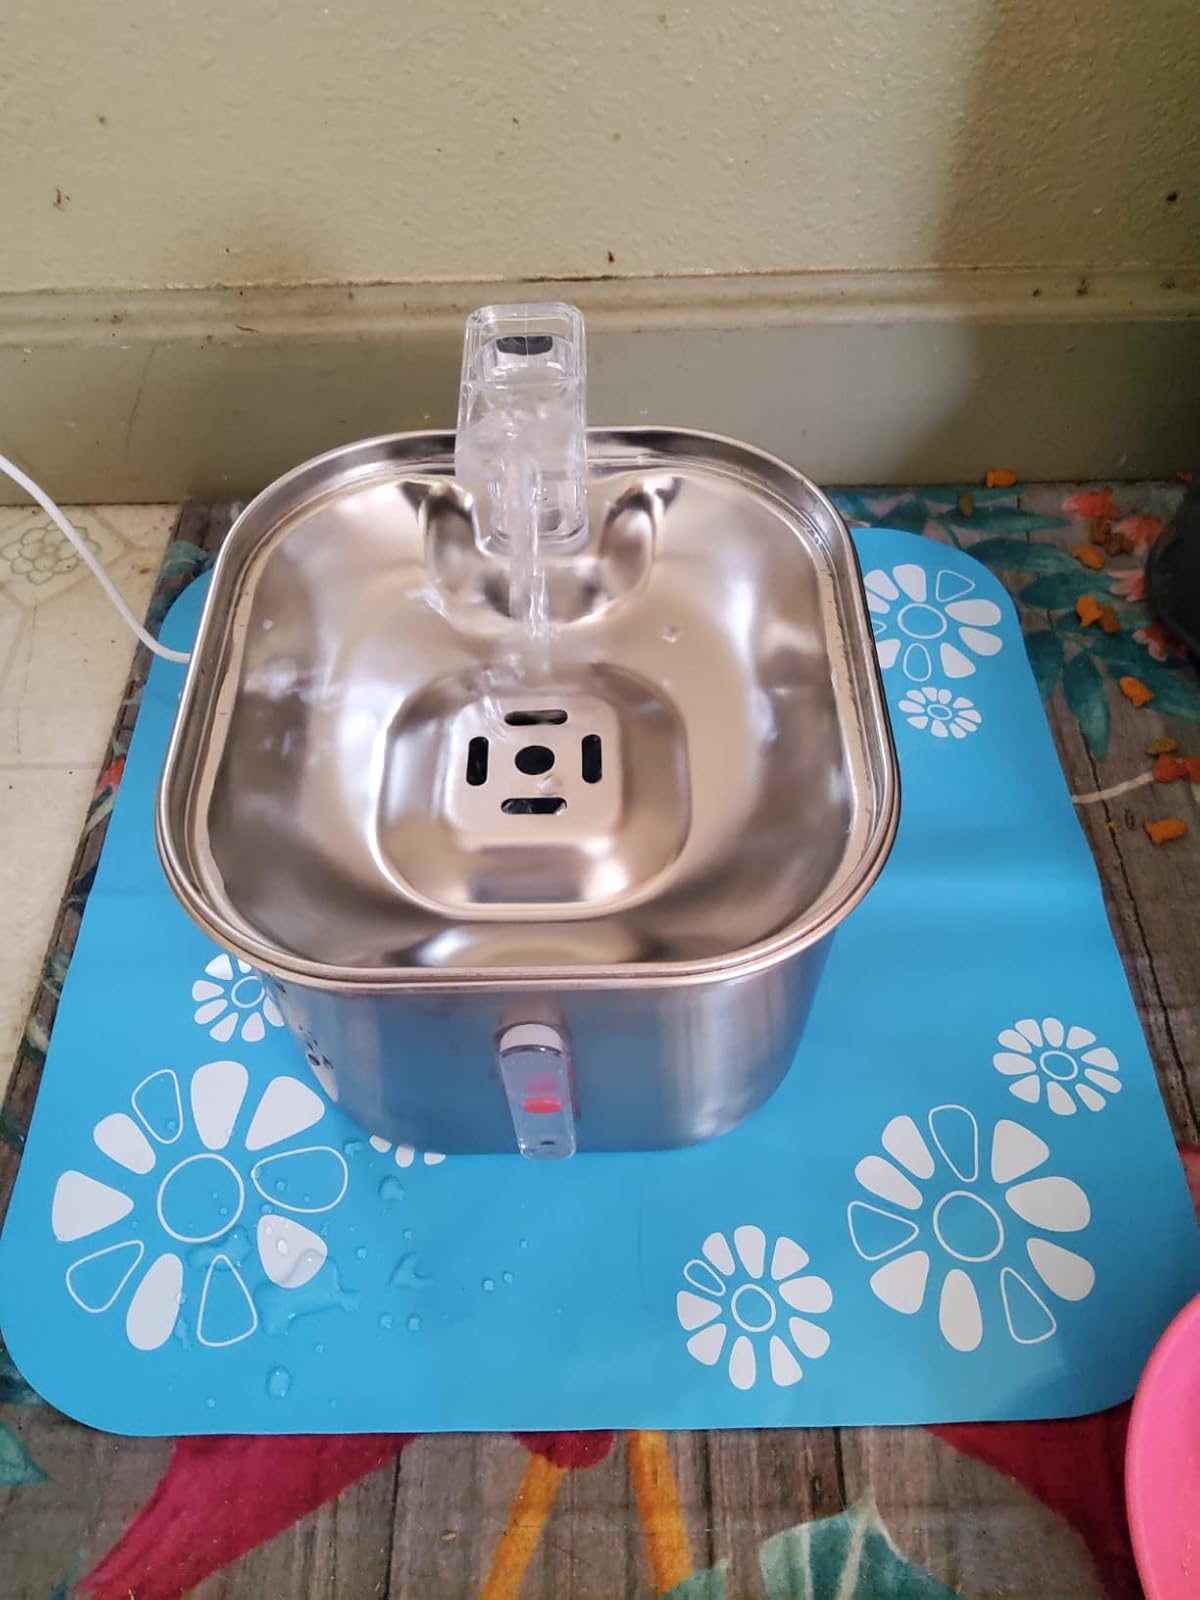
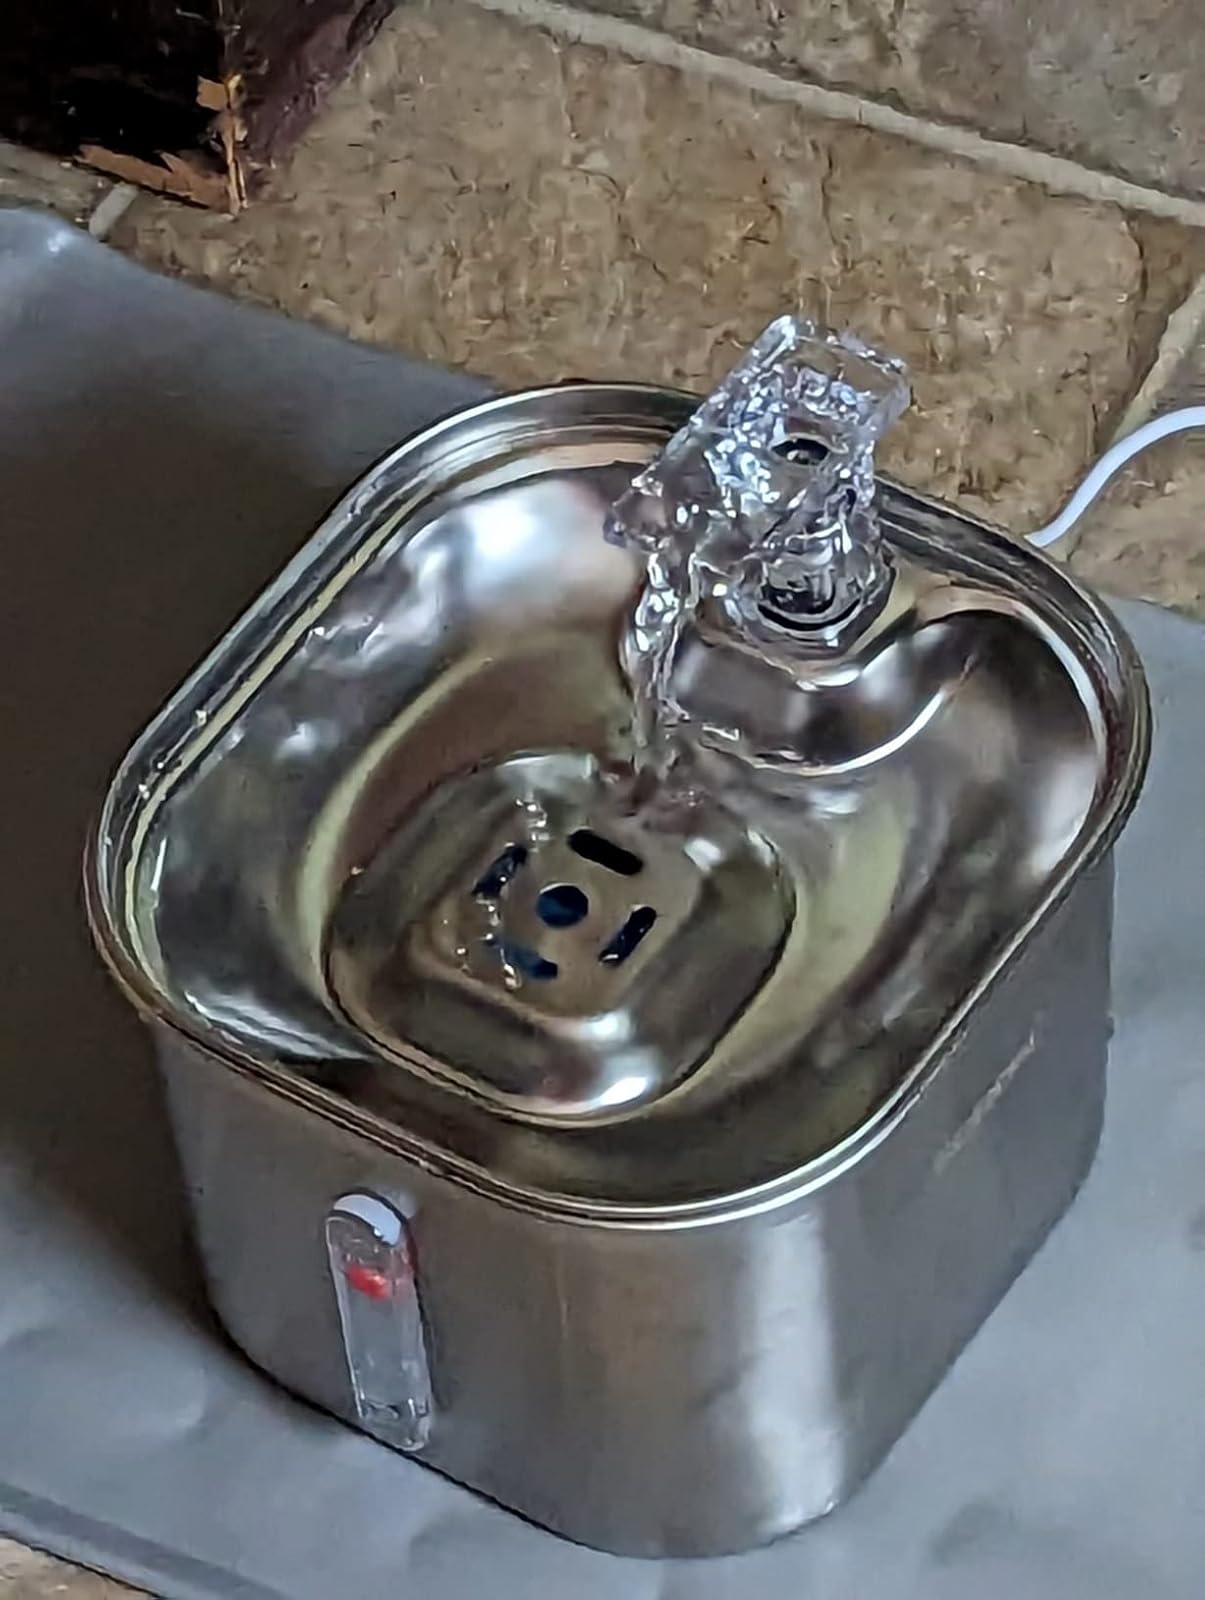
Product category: items_bowl
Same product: yes